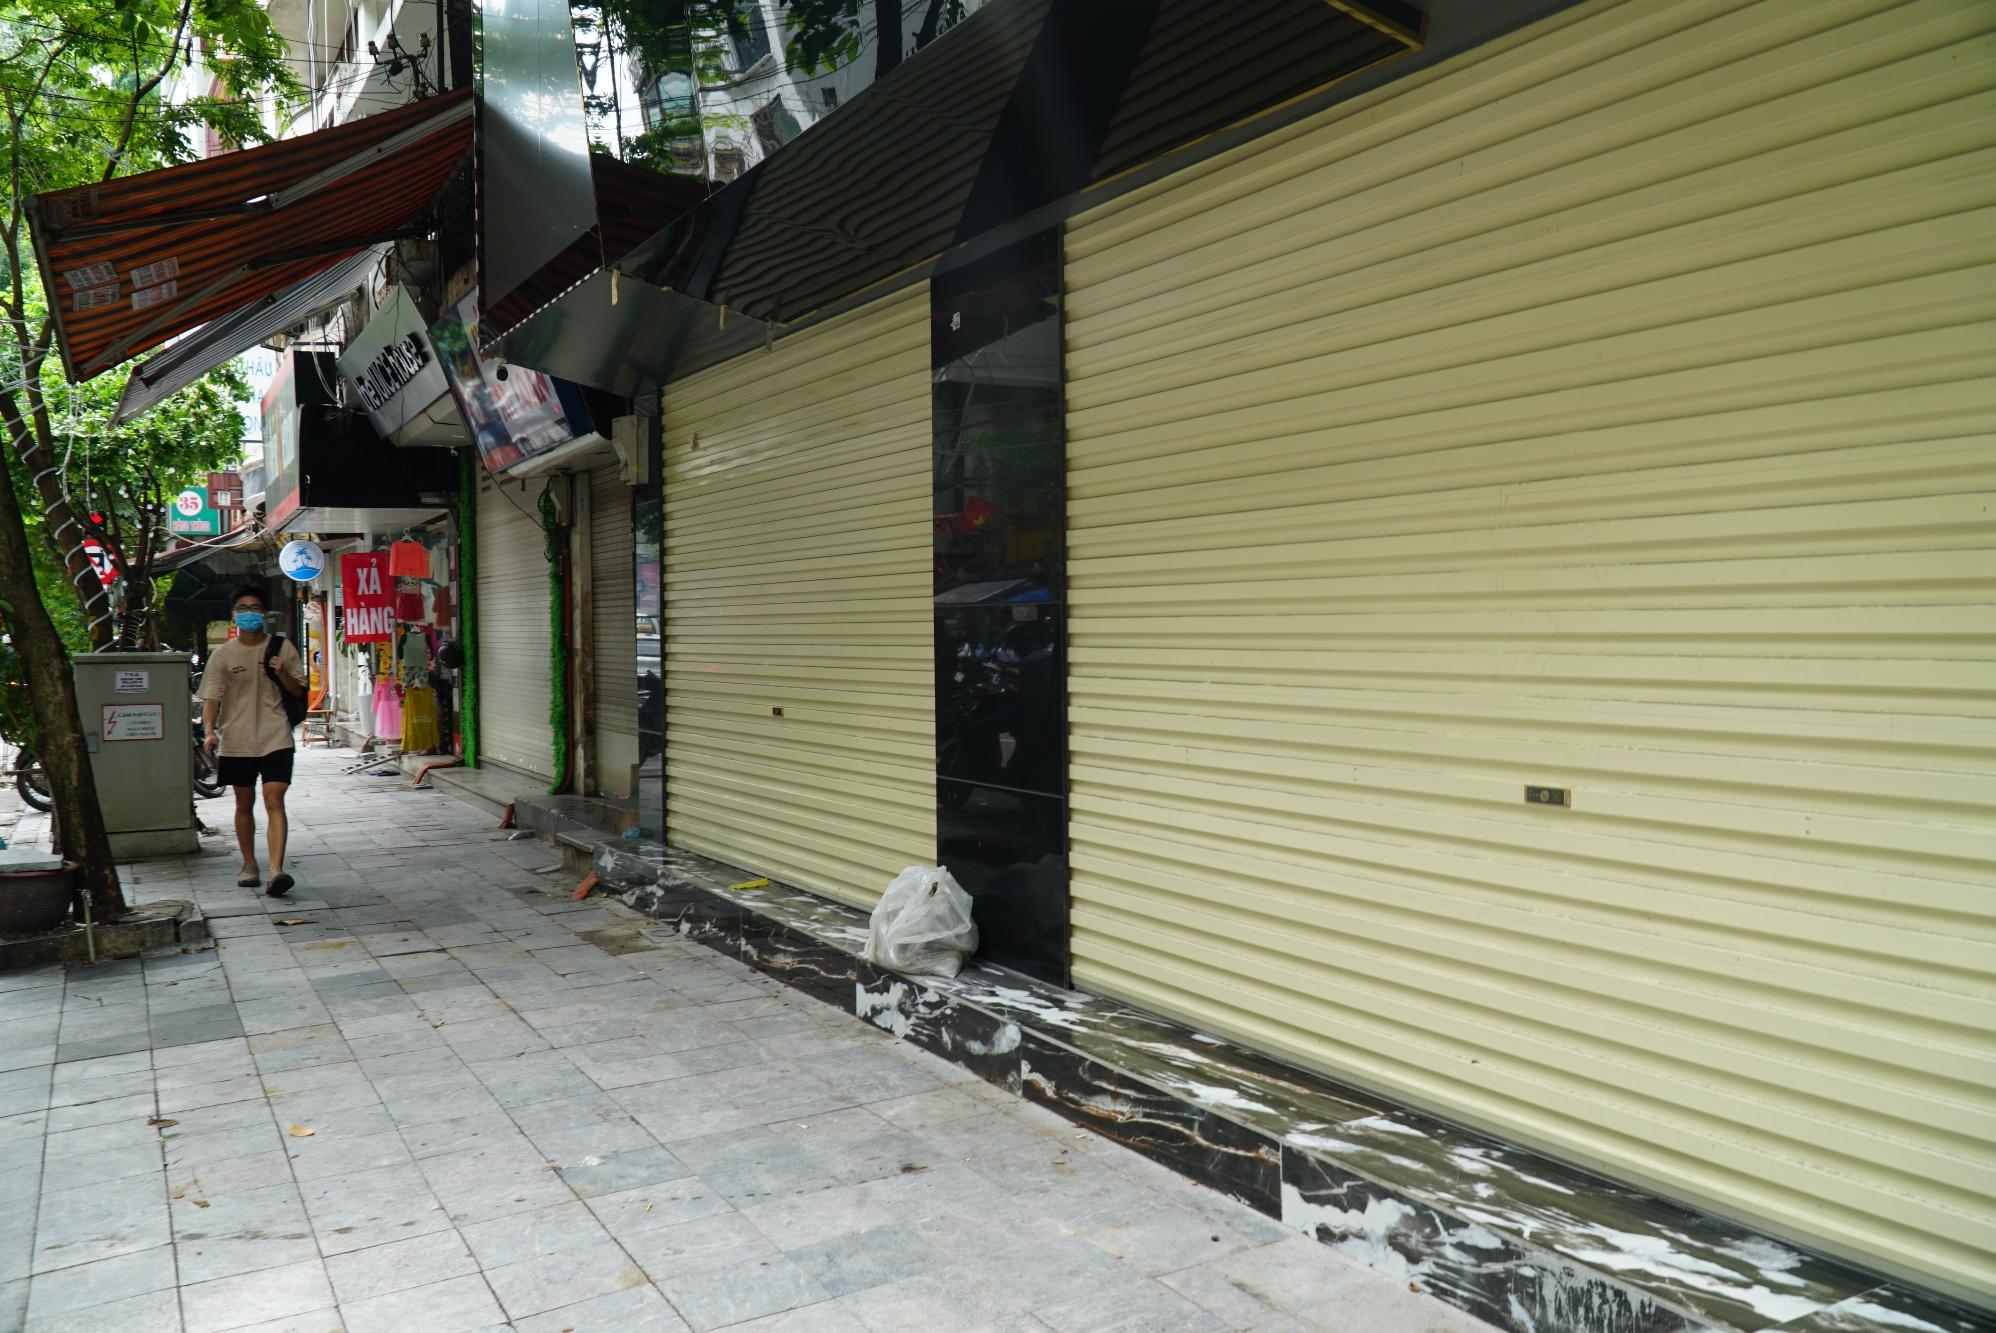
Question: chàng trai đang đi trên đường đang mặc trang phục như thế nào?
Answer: chàng trai đang mang một chiếc áo thun màu hồng và một chiếc quần ngắn màu đen